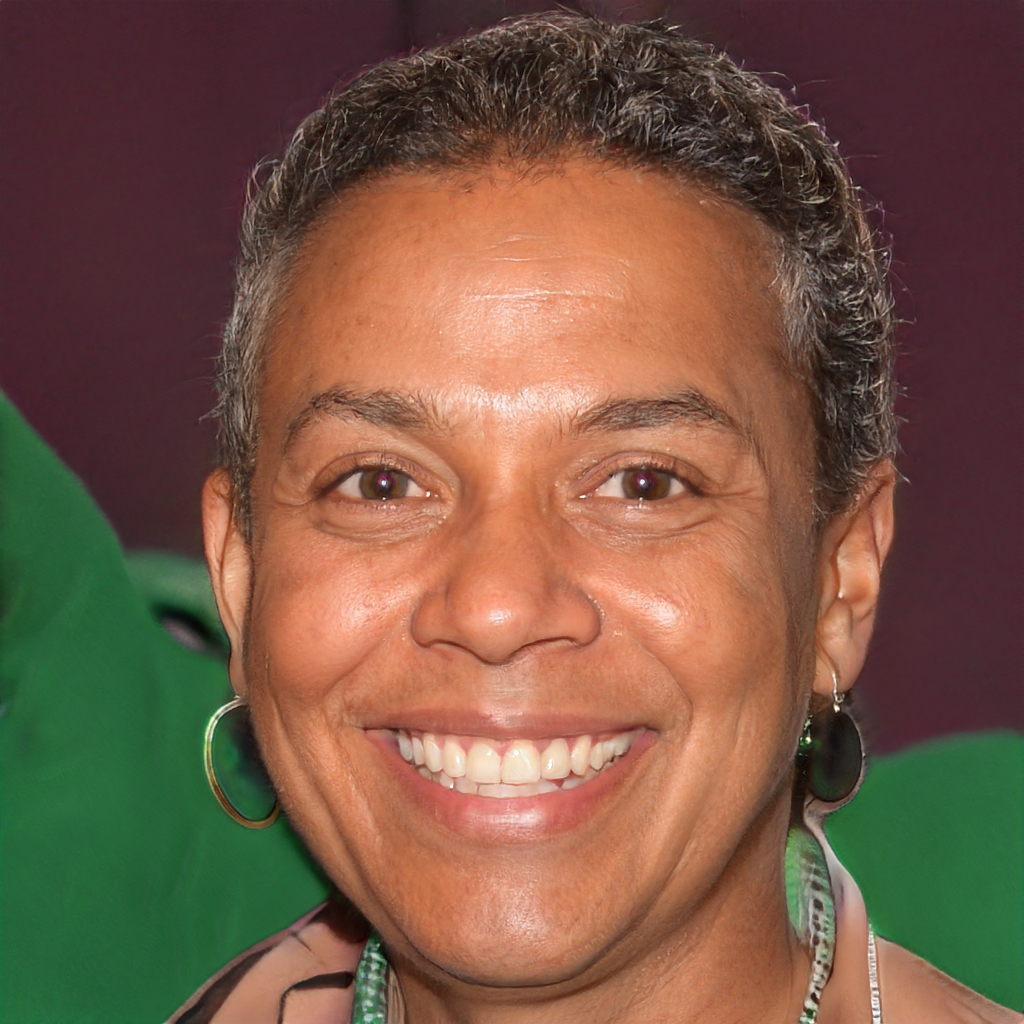
Portrait style: Real Portrait